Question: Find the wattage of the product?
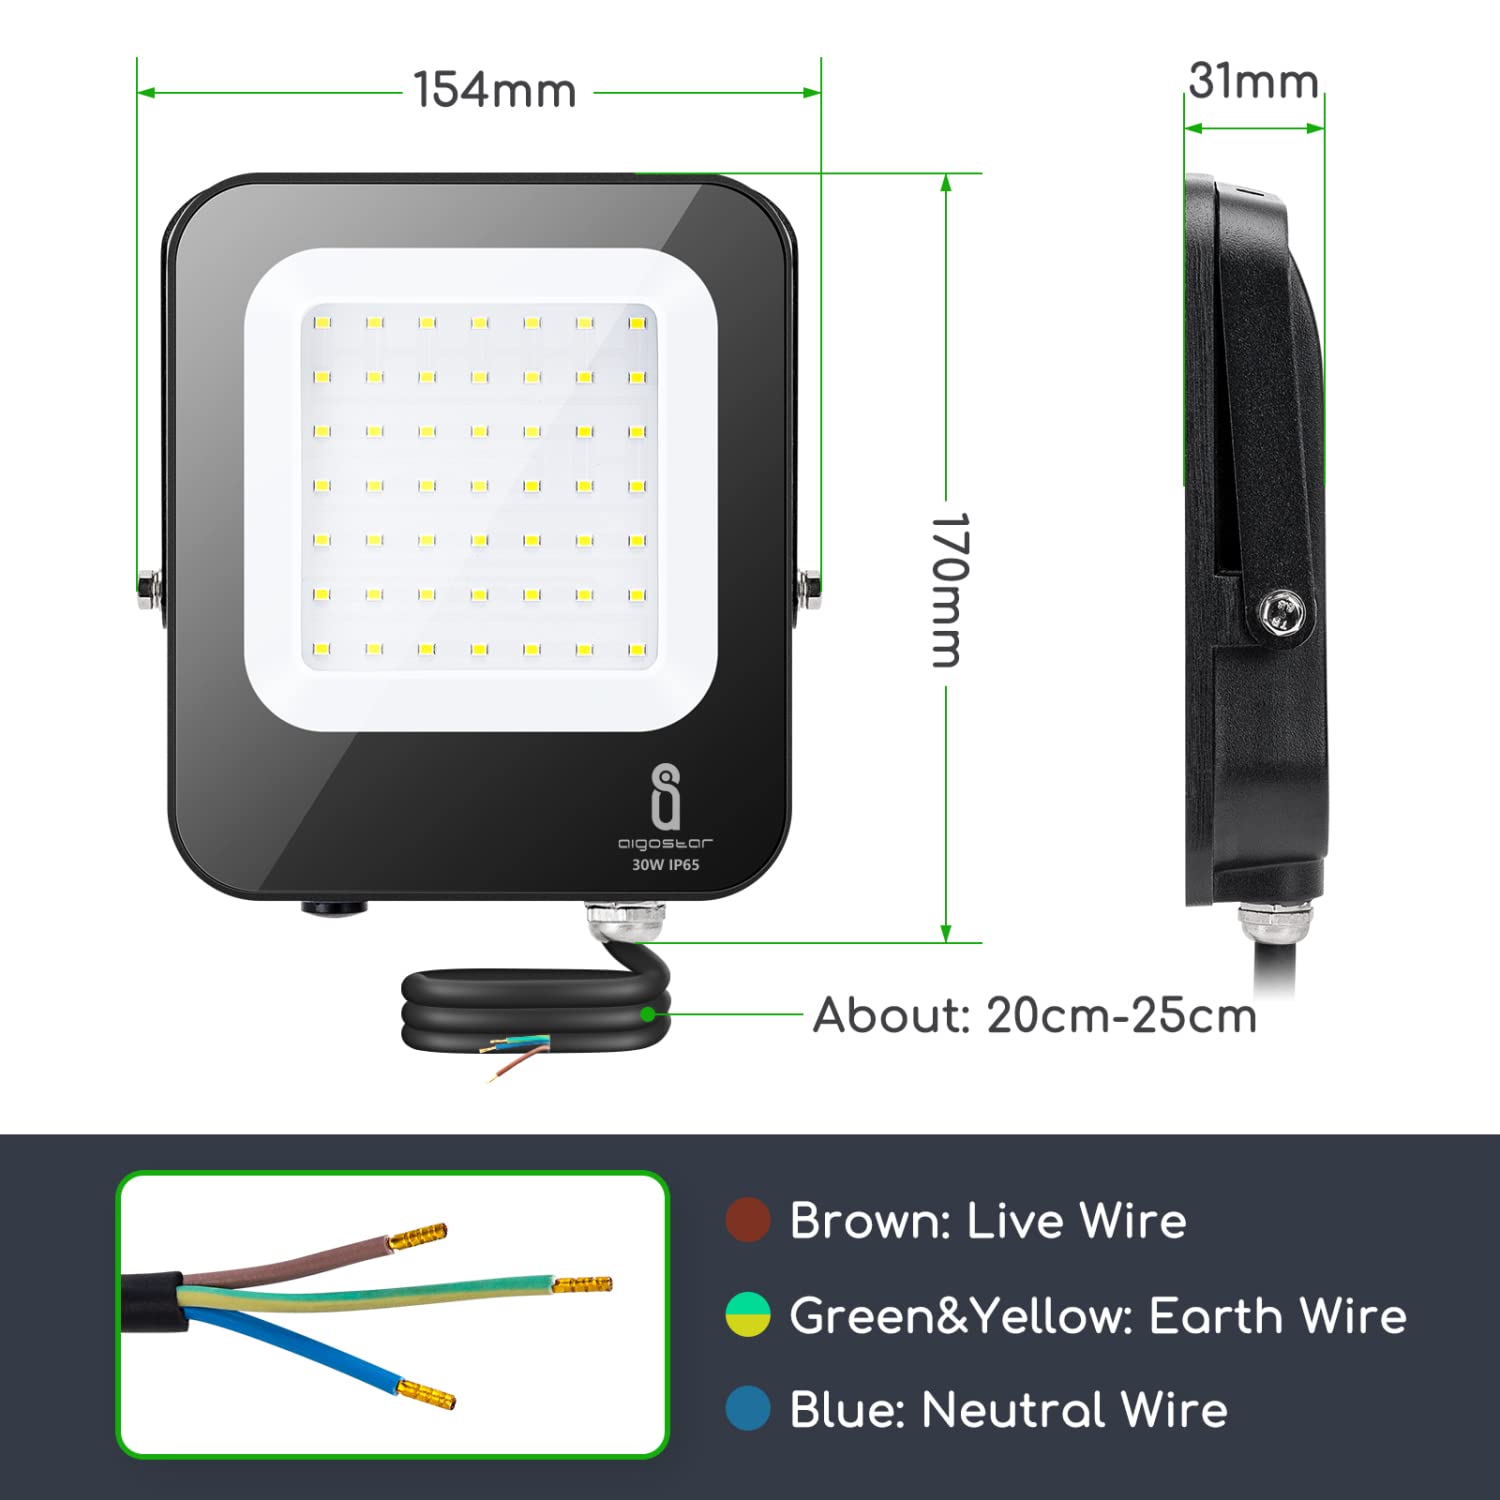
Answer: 30.0 watt